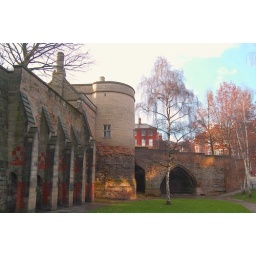
Following the wall around the Castle; look at the way the texture changes halfway up the barbican, where the newer building takes over.